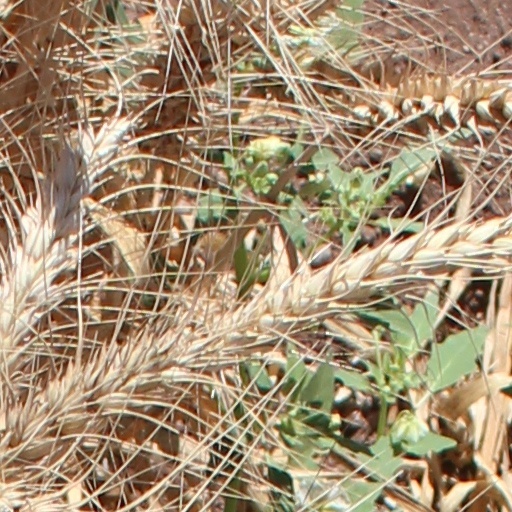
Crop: wheat